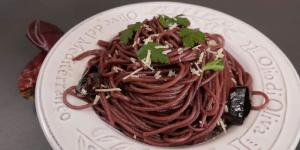
espaguetis al vino tinto